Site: brandenburg
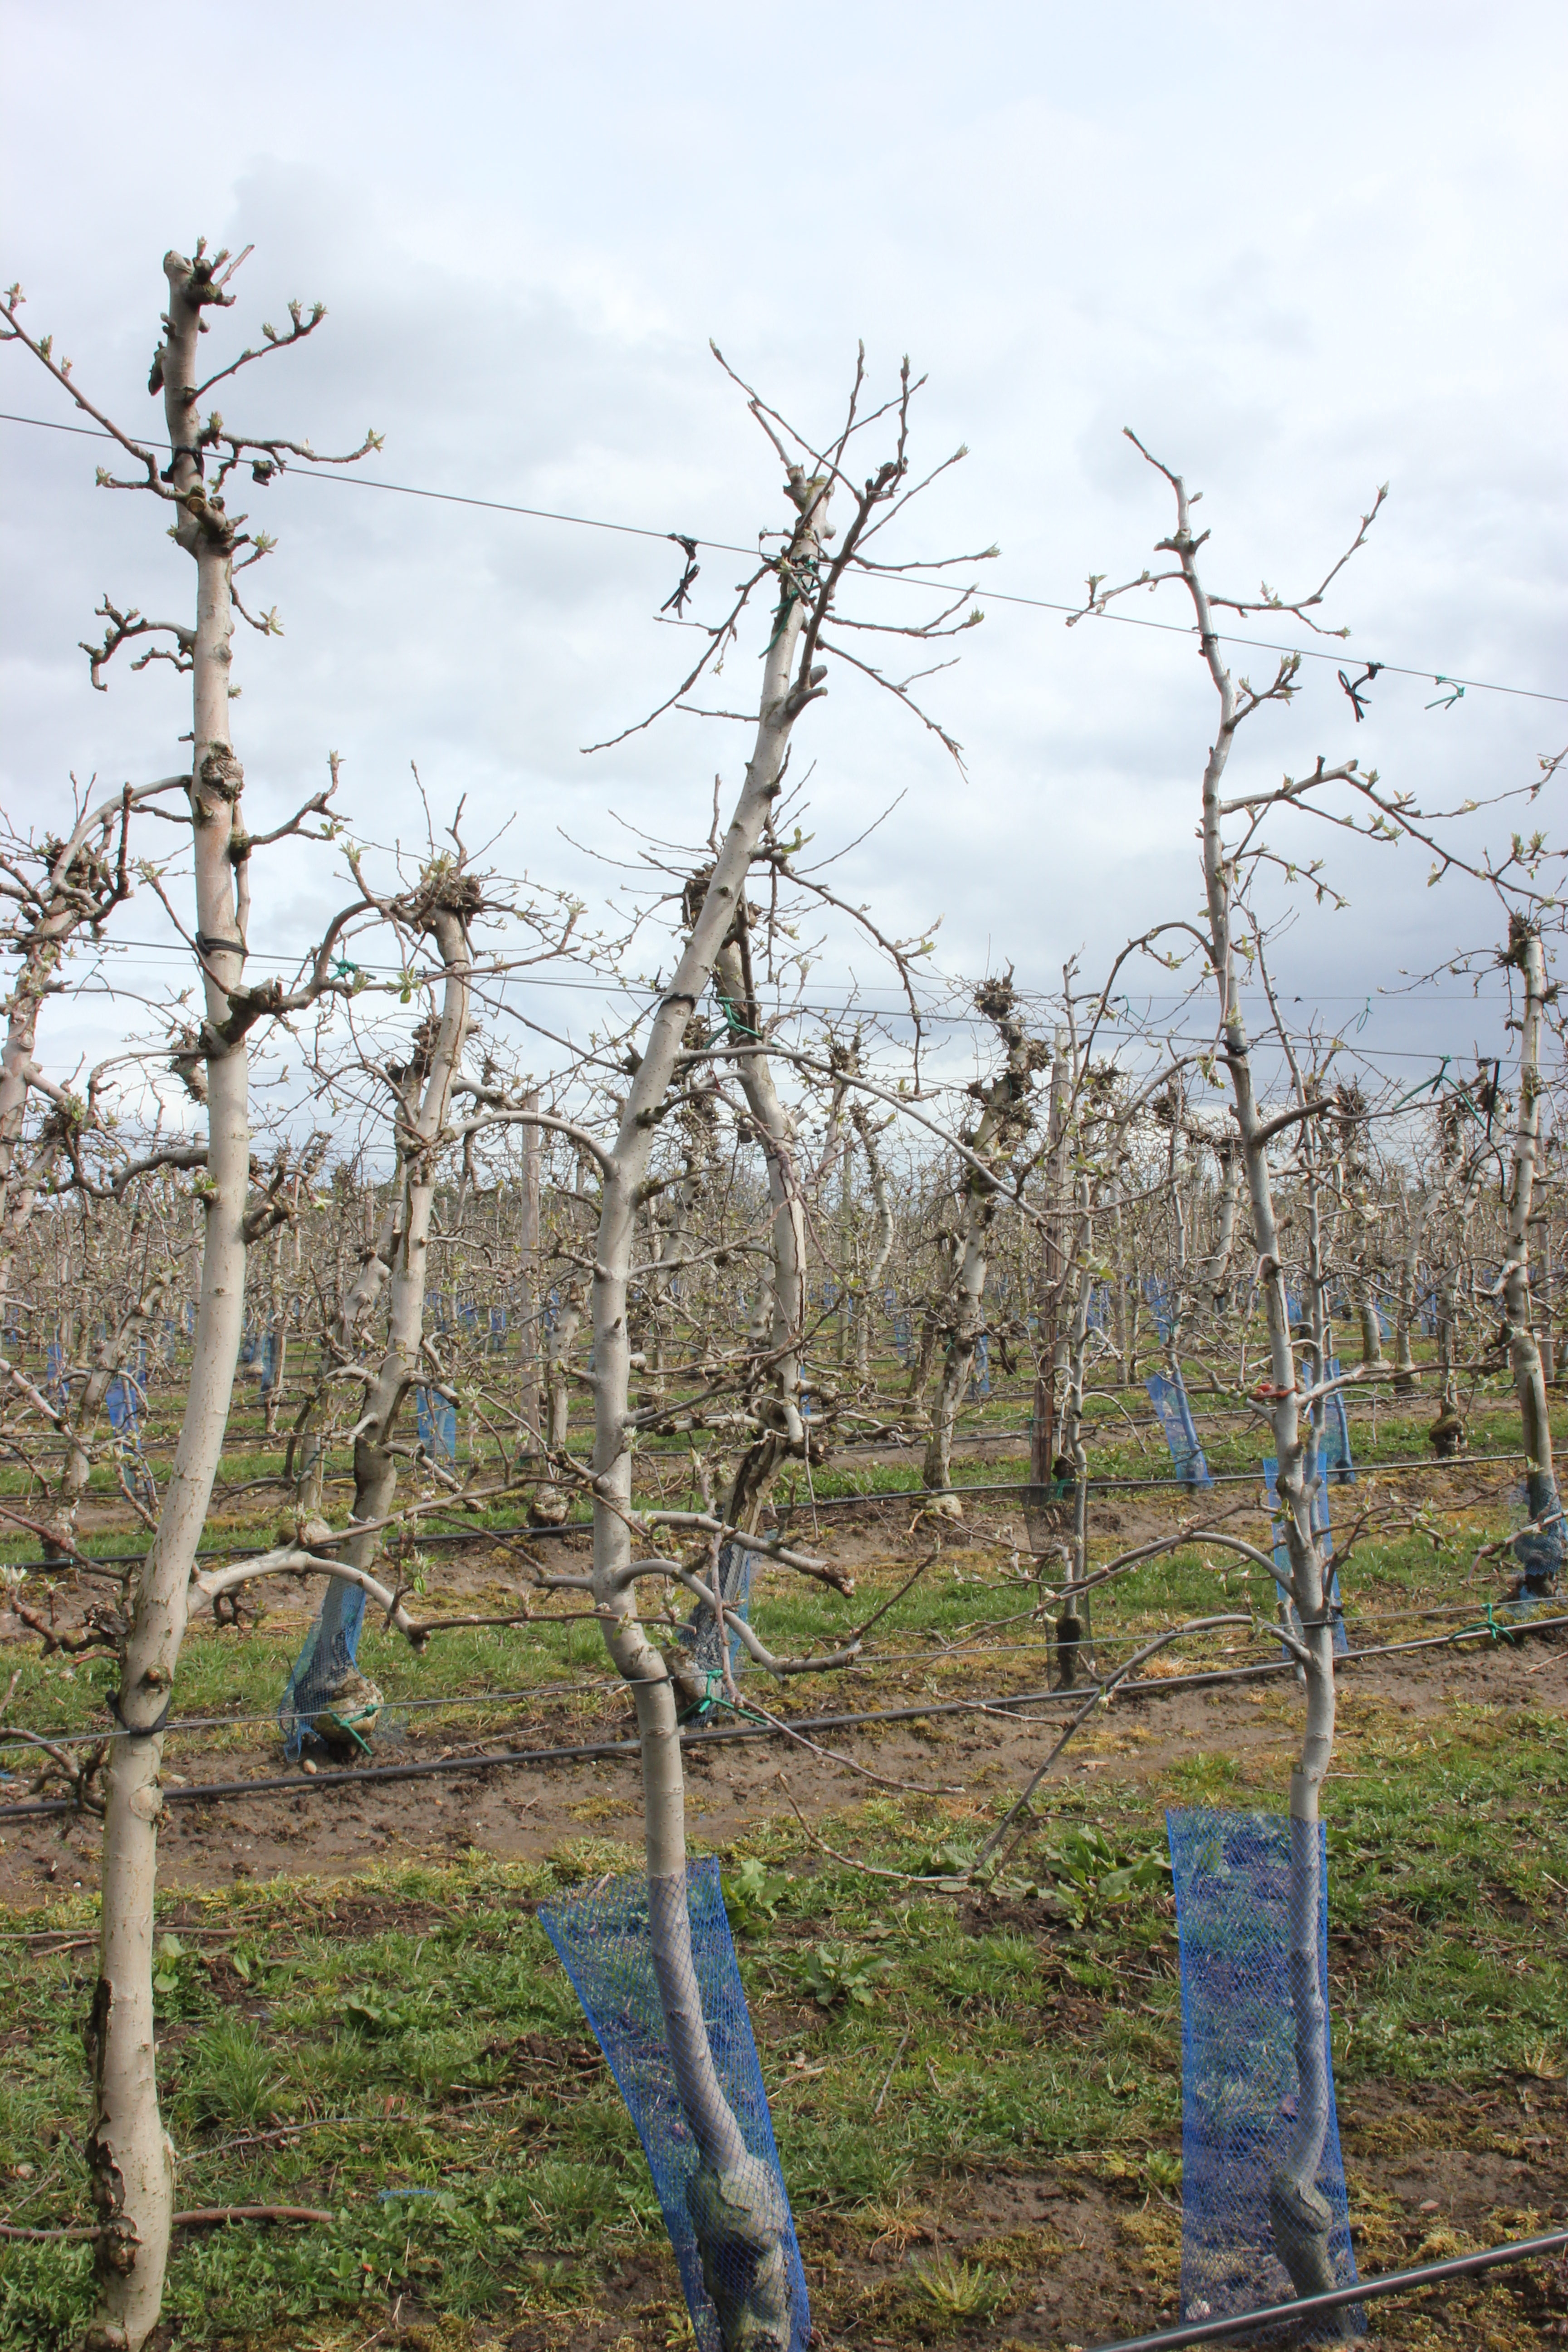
Growth stage (BBCH 55): Inflorescence emergence